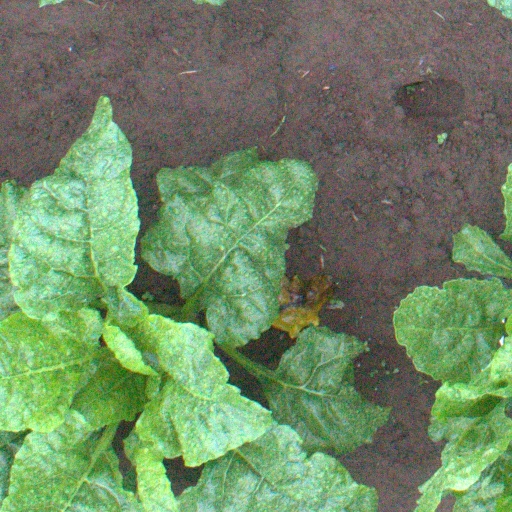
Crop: sugar beet